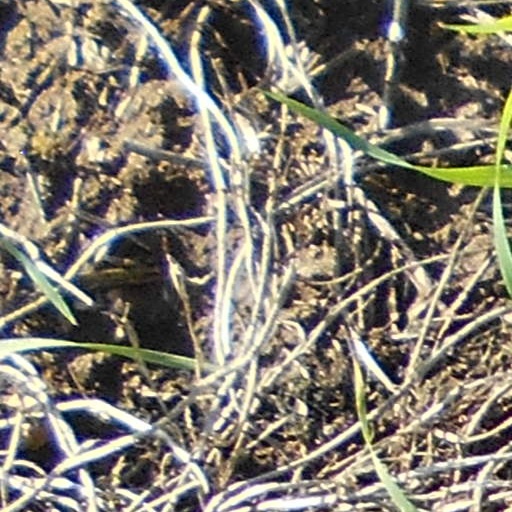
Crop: wheat